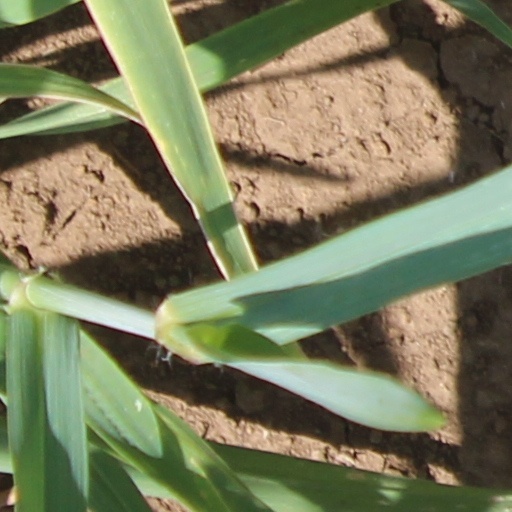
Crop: wheat